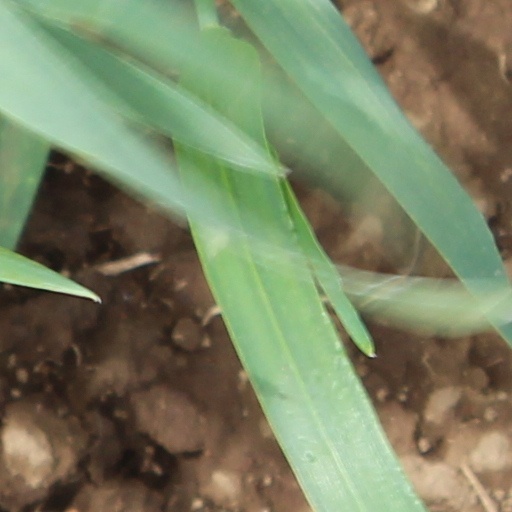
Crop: wheat